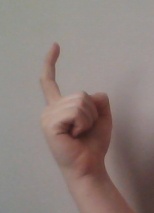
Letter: ra